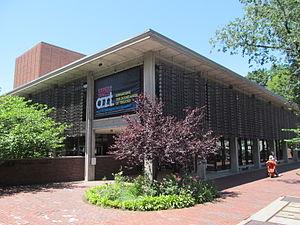
L'American Repertory Theatre est un théâtre professionnel à but non lucratif situé à Cambridge, dans le Massachusetts.